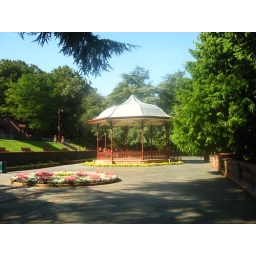
Bandstand and brightly coloured flowers among trees and shadows in Belle Vue Park on a sunny afternoon.